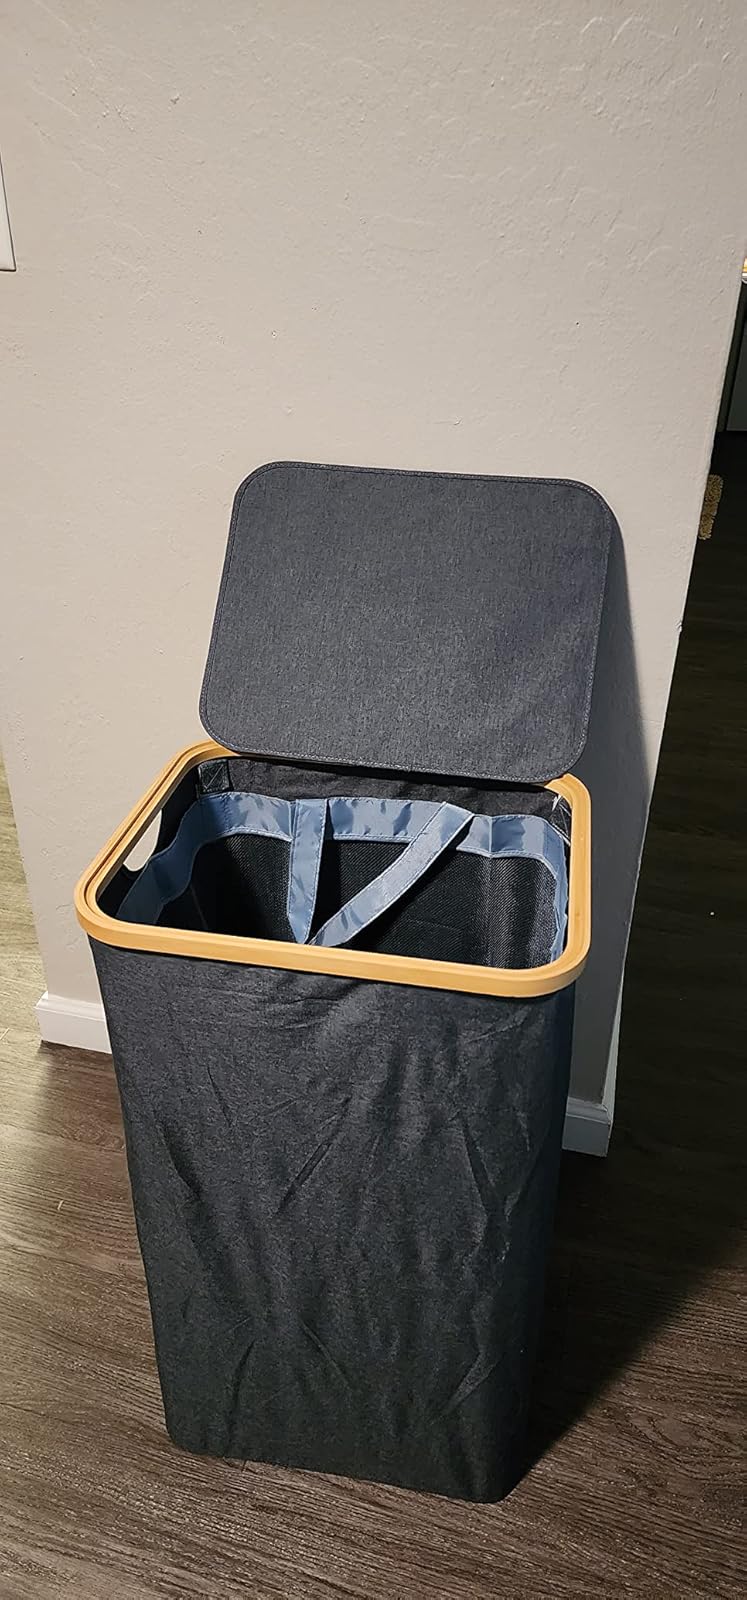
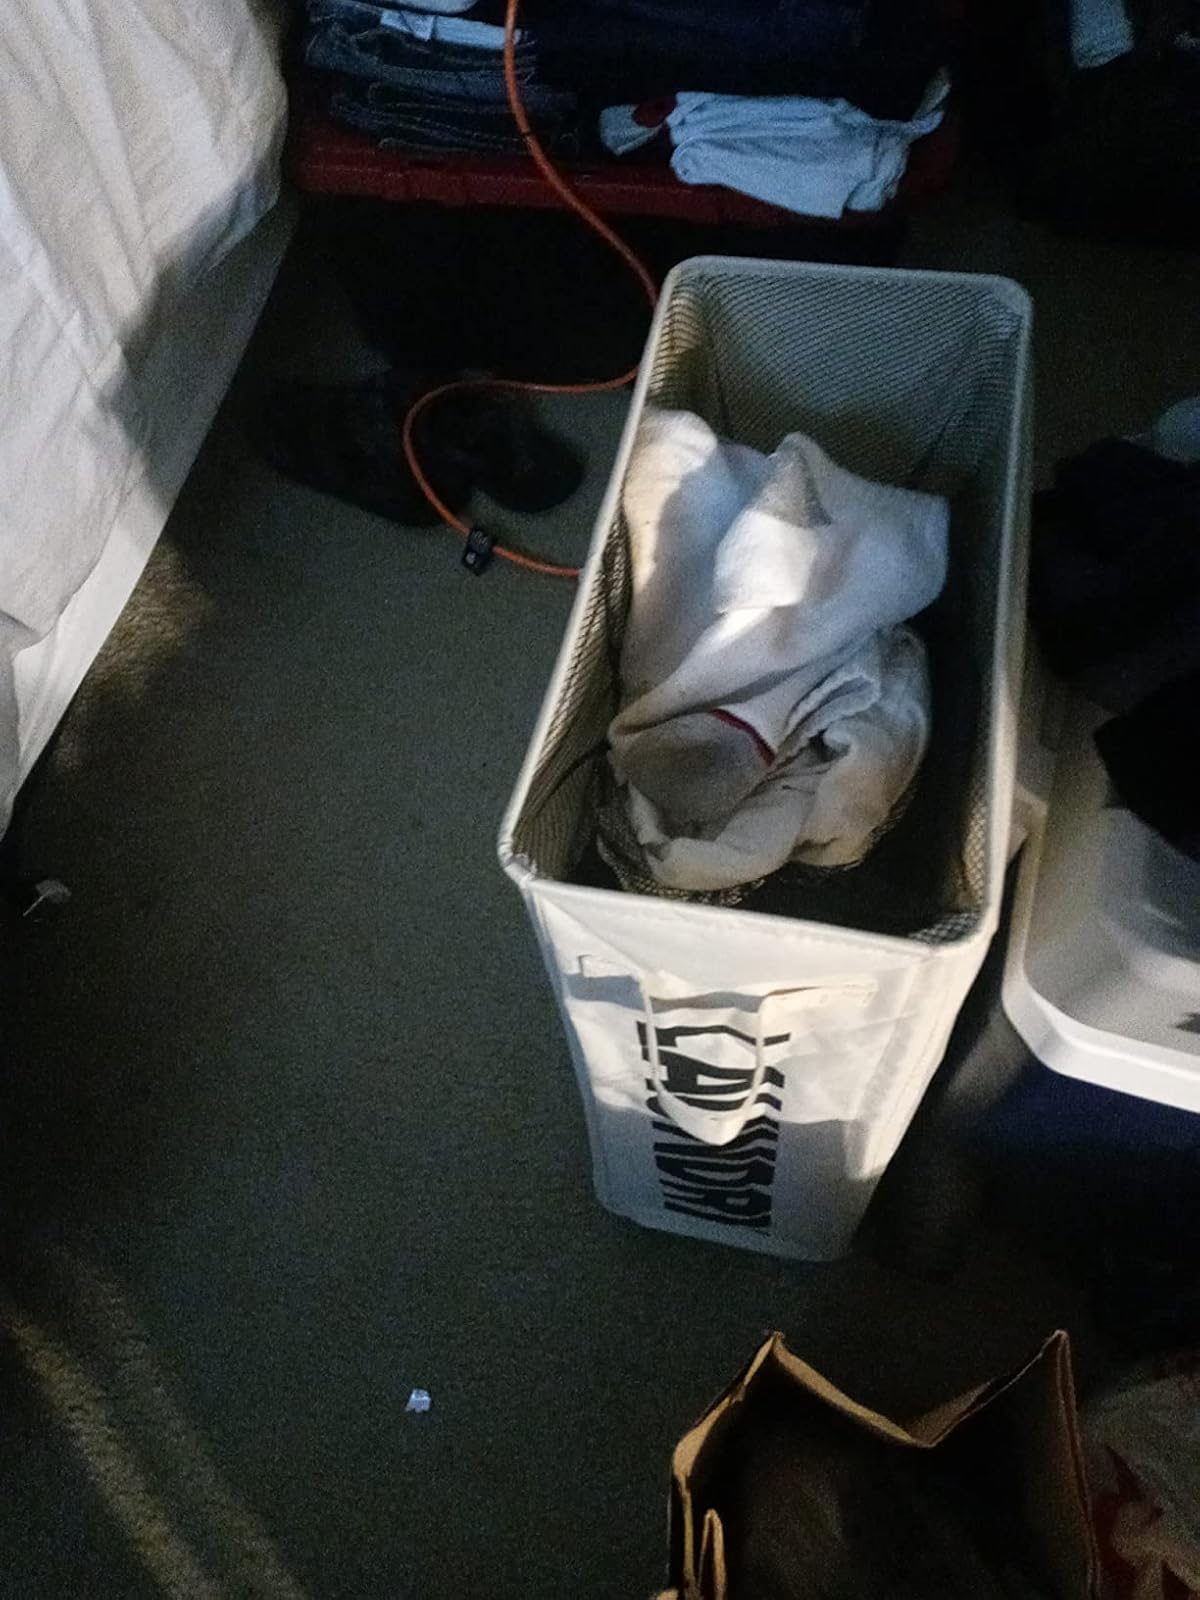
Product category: items_hamper
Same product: no